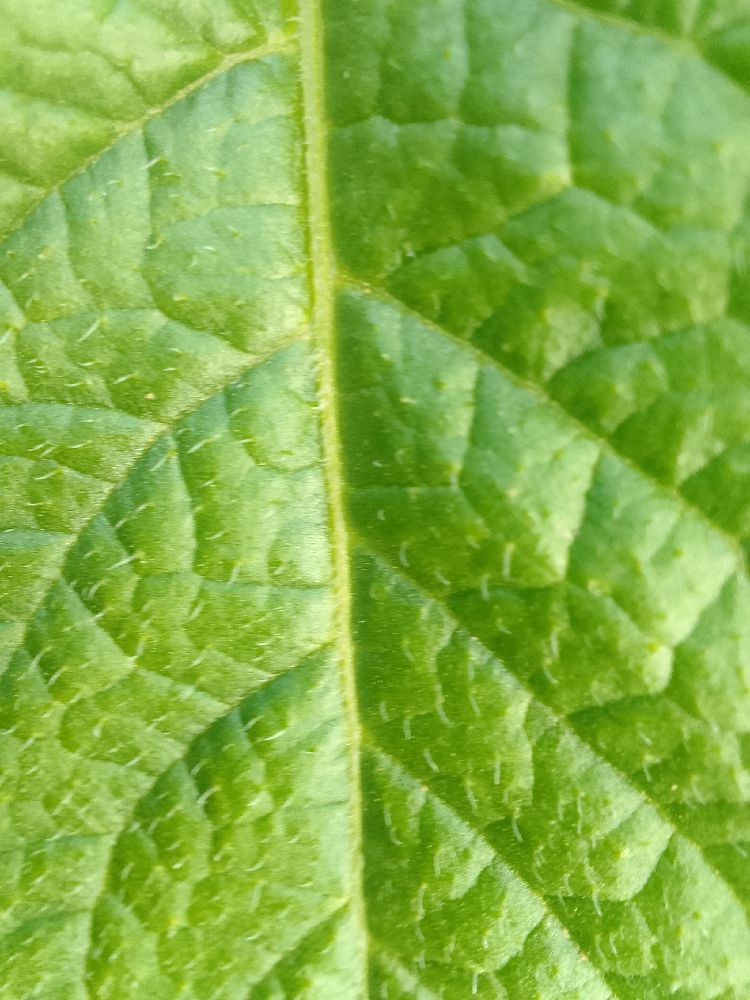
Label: Healthy